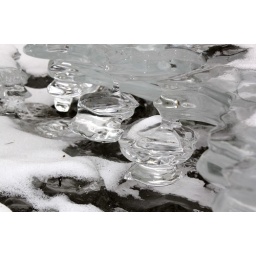
Ice pots are fascinating ice structures that occur with moving water in these brooks. They look like blown glass.